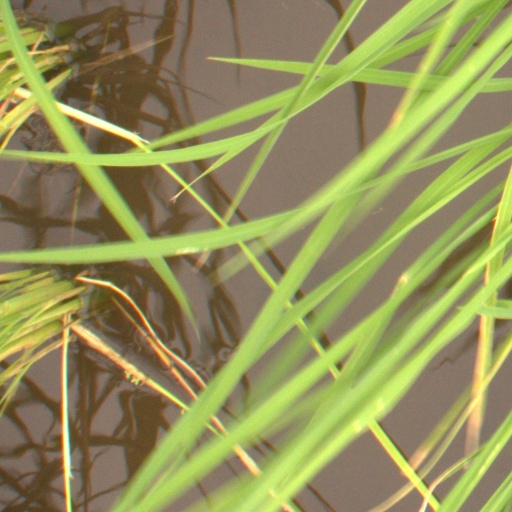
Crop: rice